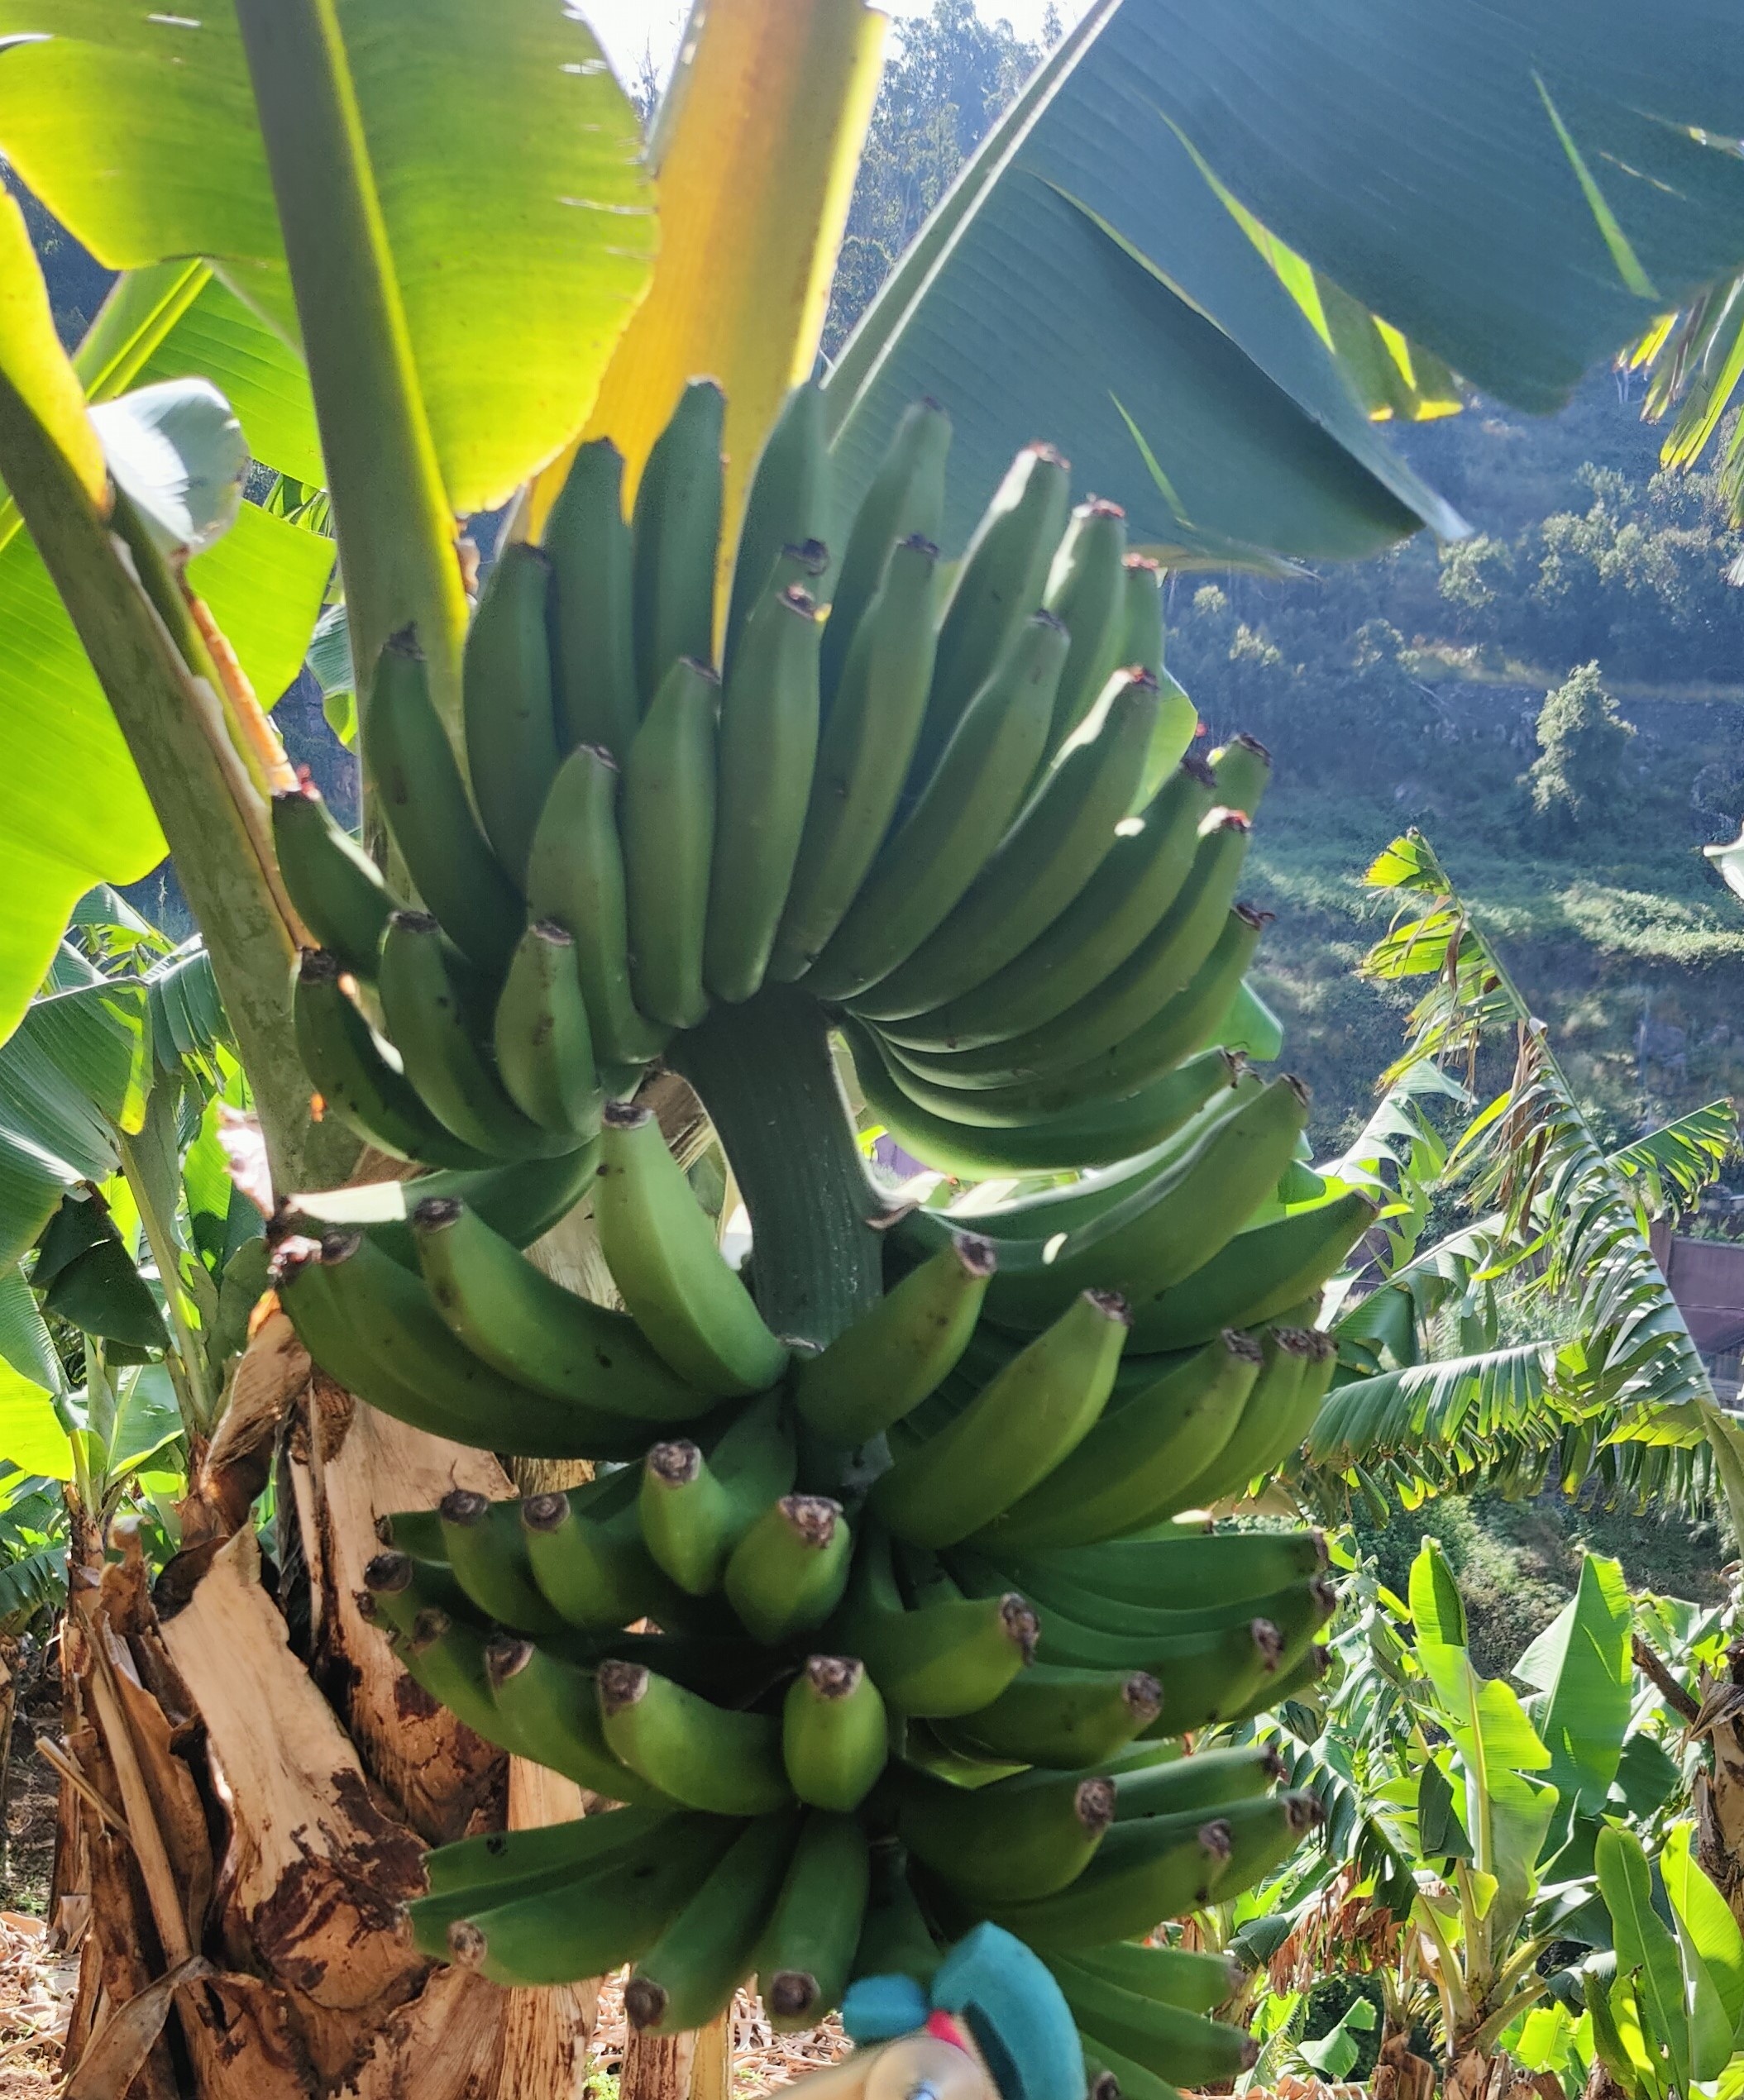
Label: Keep